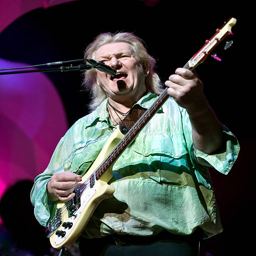
progressive rock artist performs on stage .